Natalia Kuchinskaya

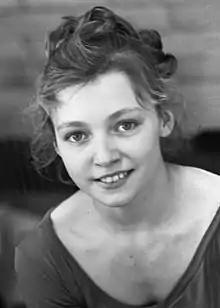
Natalia Kuchinskaya in 1967

Natalia Alexandrovna Kuchinskaya (alternative transliteration Natal'ja Alieksandrovna Kutchinskaja), also known as Natasha Kuchinskaya (Russian: Наташа Кучинская) (born 8 March 1949) is a retired Russian Olympic gymnast. She won four medals at the 1968 Summer Olympics.